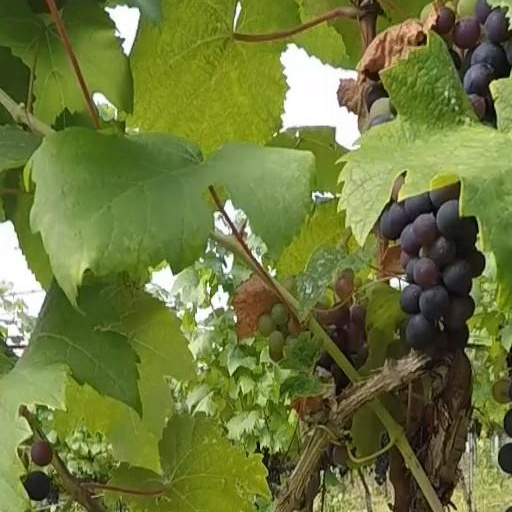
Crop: grape